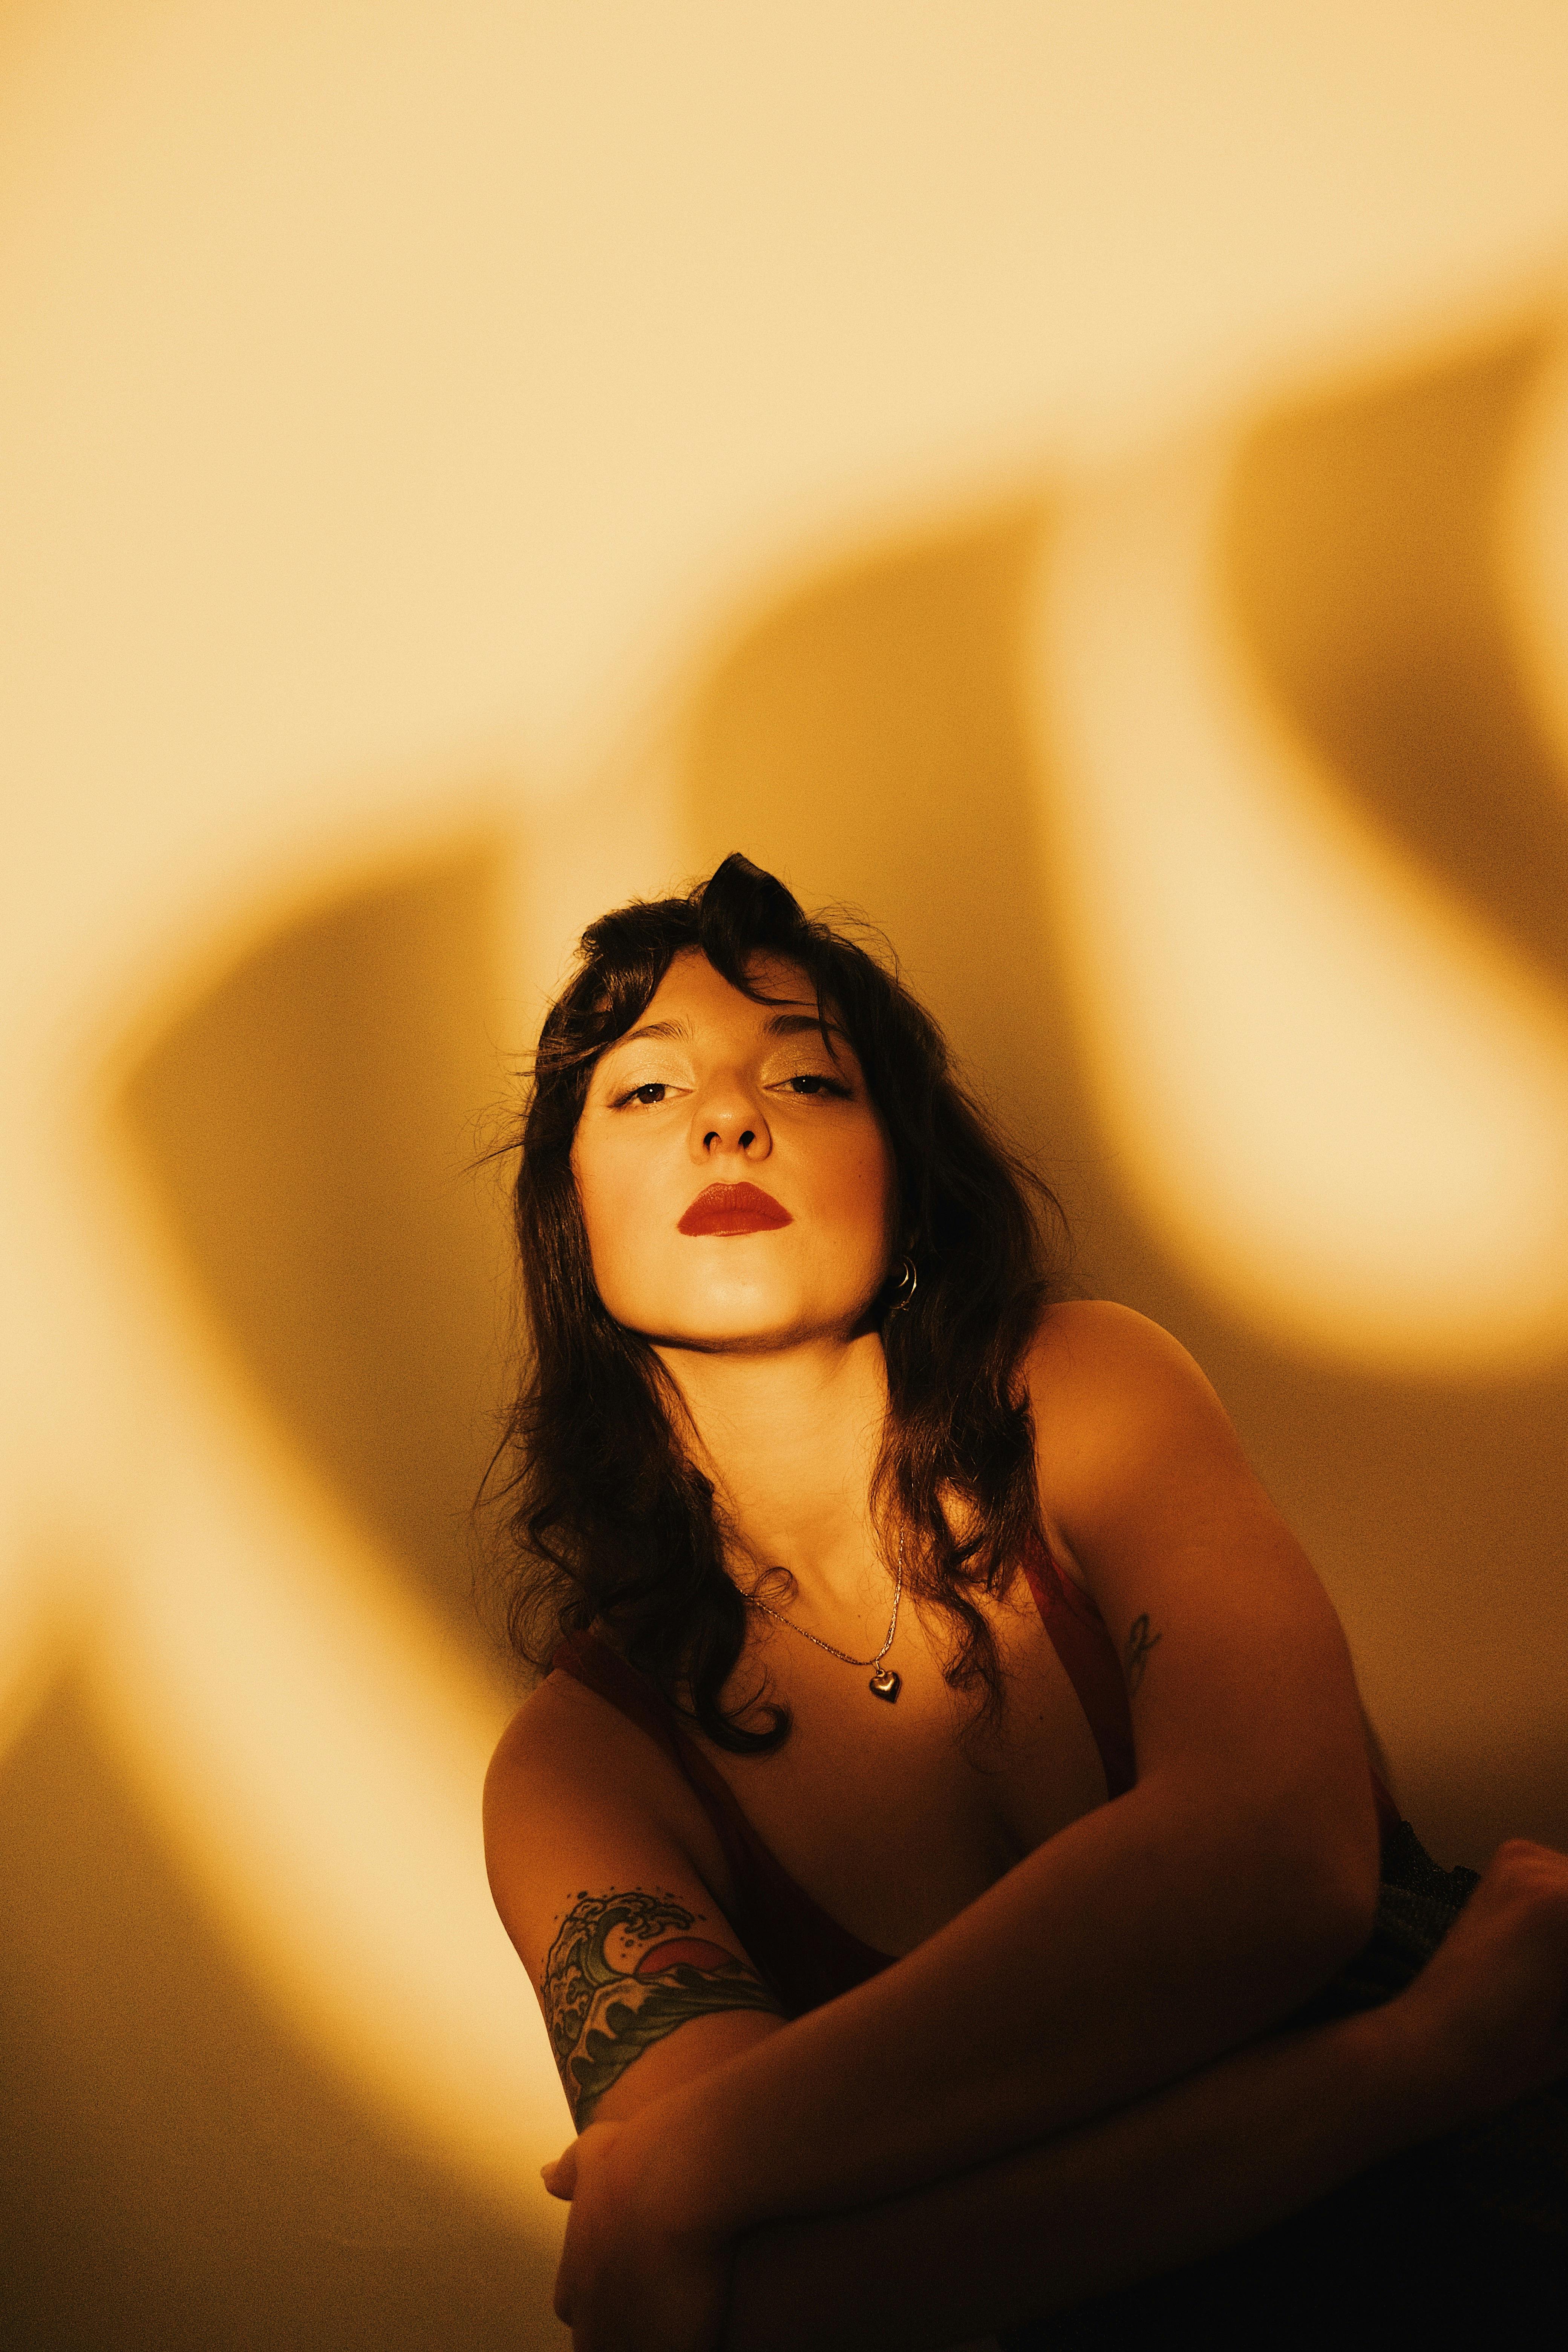
woman, lips, shoulder, beauty, neck, black hair, eyelash, muscle, art model, thorax, portrait photography, long hair, model, fashion model, flesh, photo shoot, shadow, lipstick, throat, portrait, eye liner, backlighting